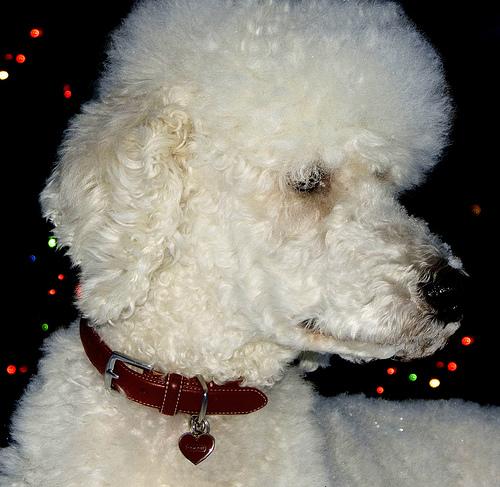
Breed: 316-n000118-standard_poodle